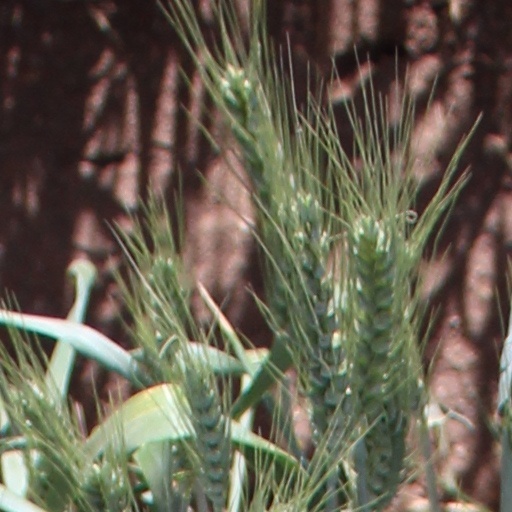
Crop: wheat